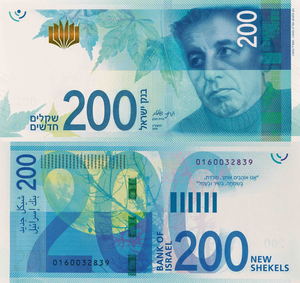
Le shekel hadash, pluriel shekalim, est la monnaie nationale de l’État d’Israël. Son symbole monétaire est ₪, combinaison des premières lettres des mots shekel and ẖadash. Son code ISO 4217 est ILS, bien que la monnaie soit très couramment désignée par l'abréviation non officielle NIS. Le shekel est divisé en 100 agorot, pluriel d’agora, qui vient d’un mot akkadien et signifie graine.